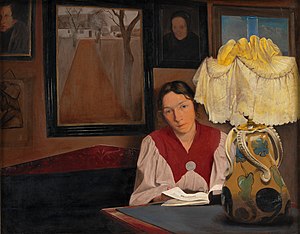
Herman Kähler
L.A. Ring, Lampelys. Interiør med kunstnerens hustru, 1898, Statens Museum for Kunst